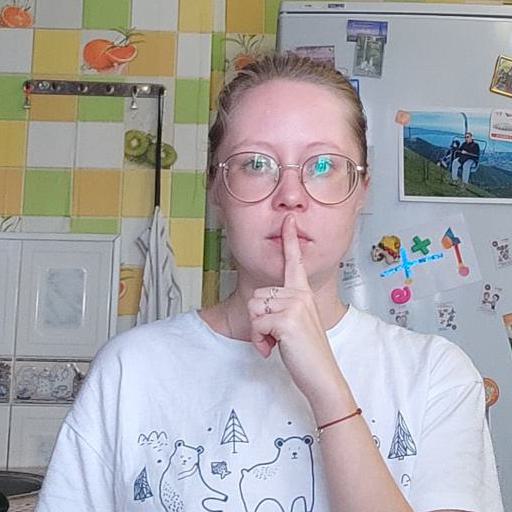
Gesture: mute